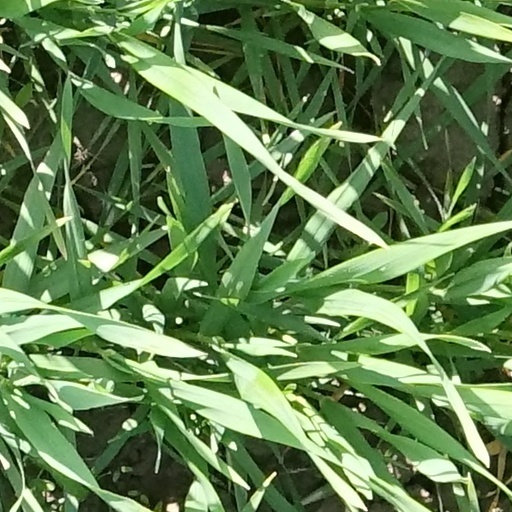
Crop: wheat